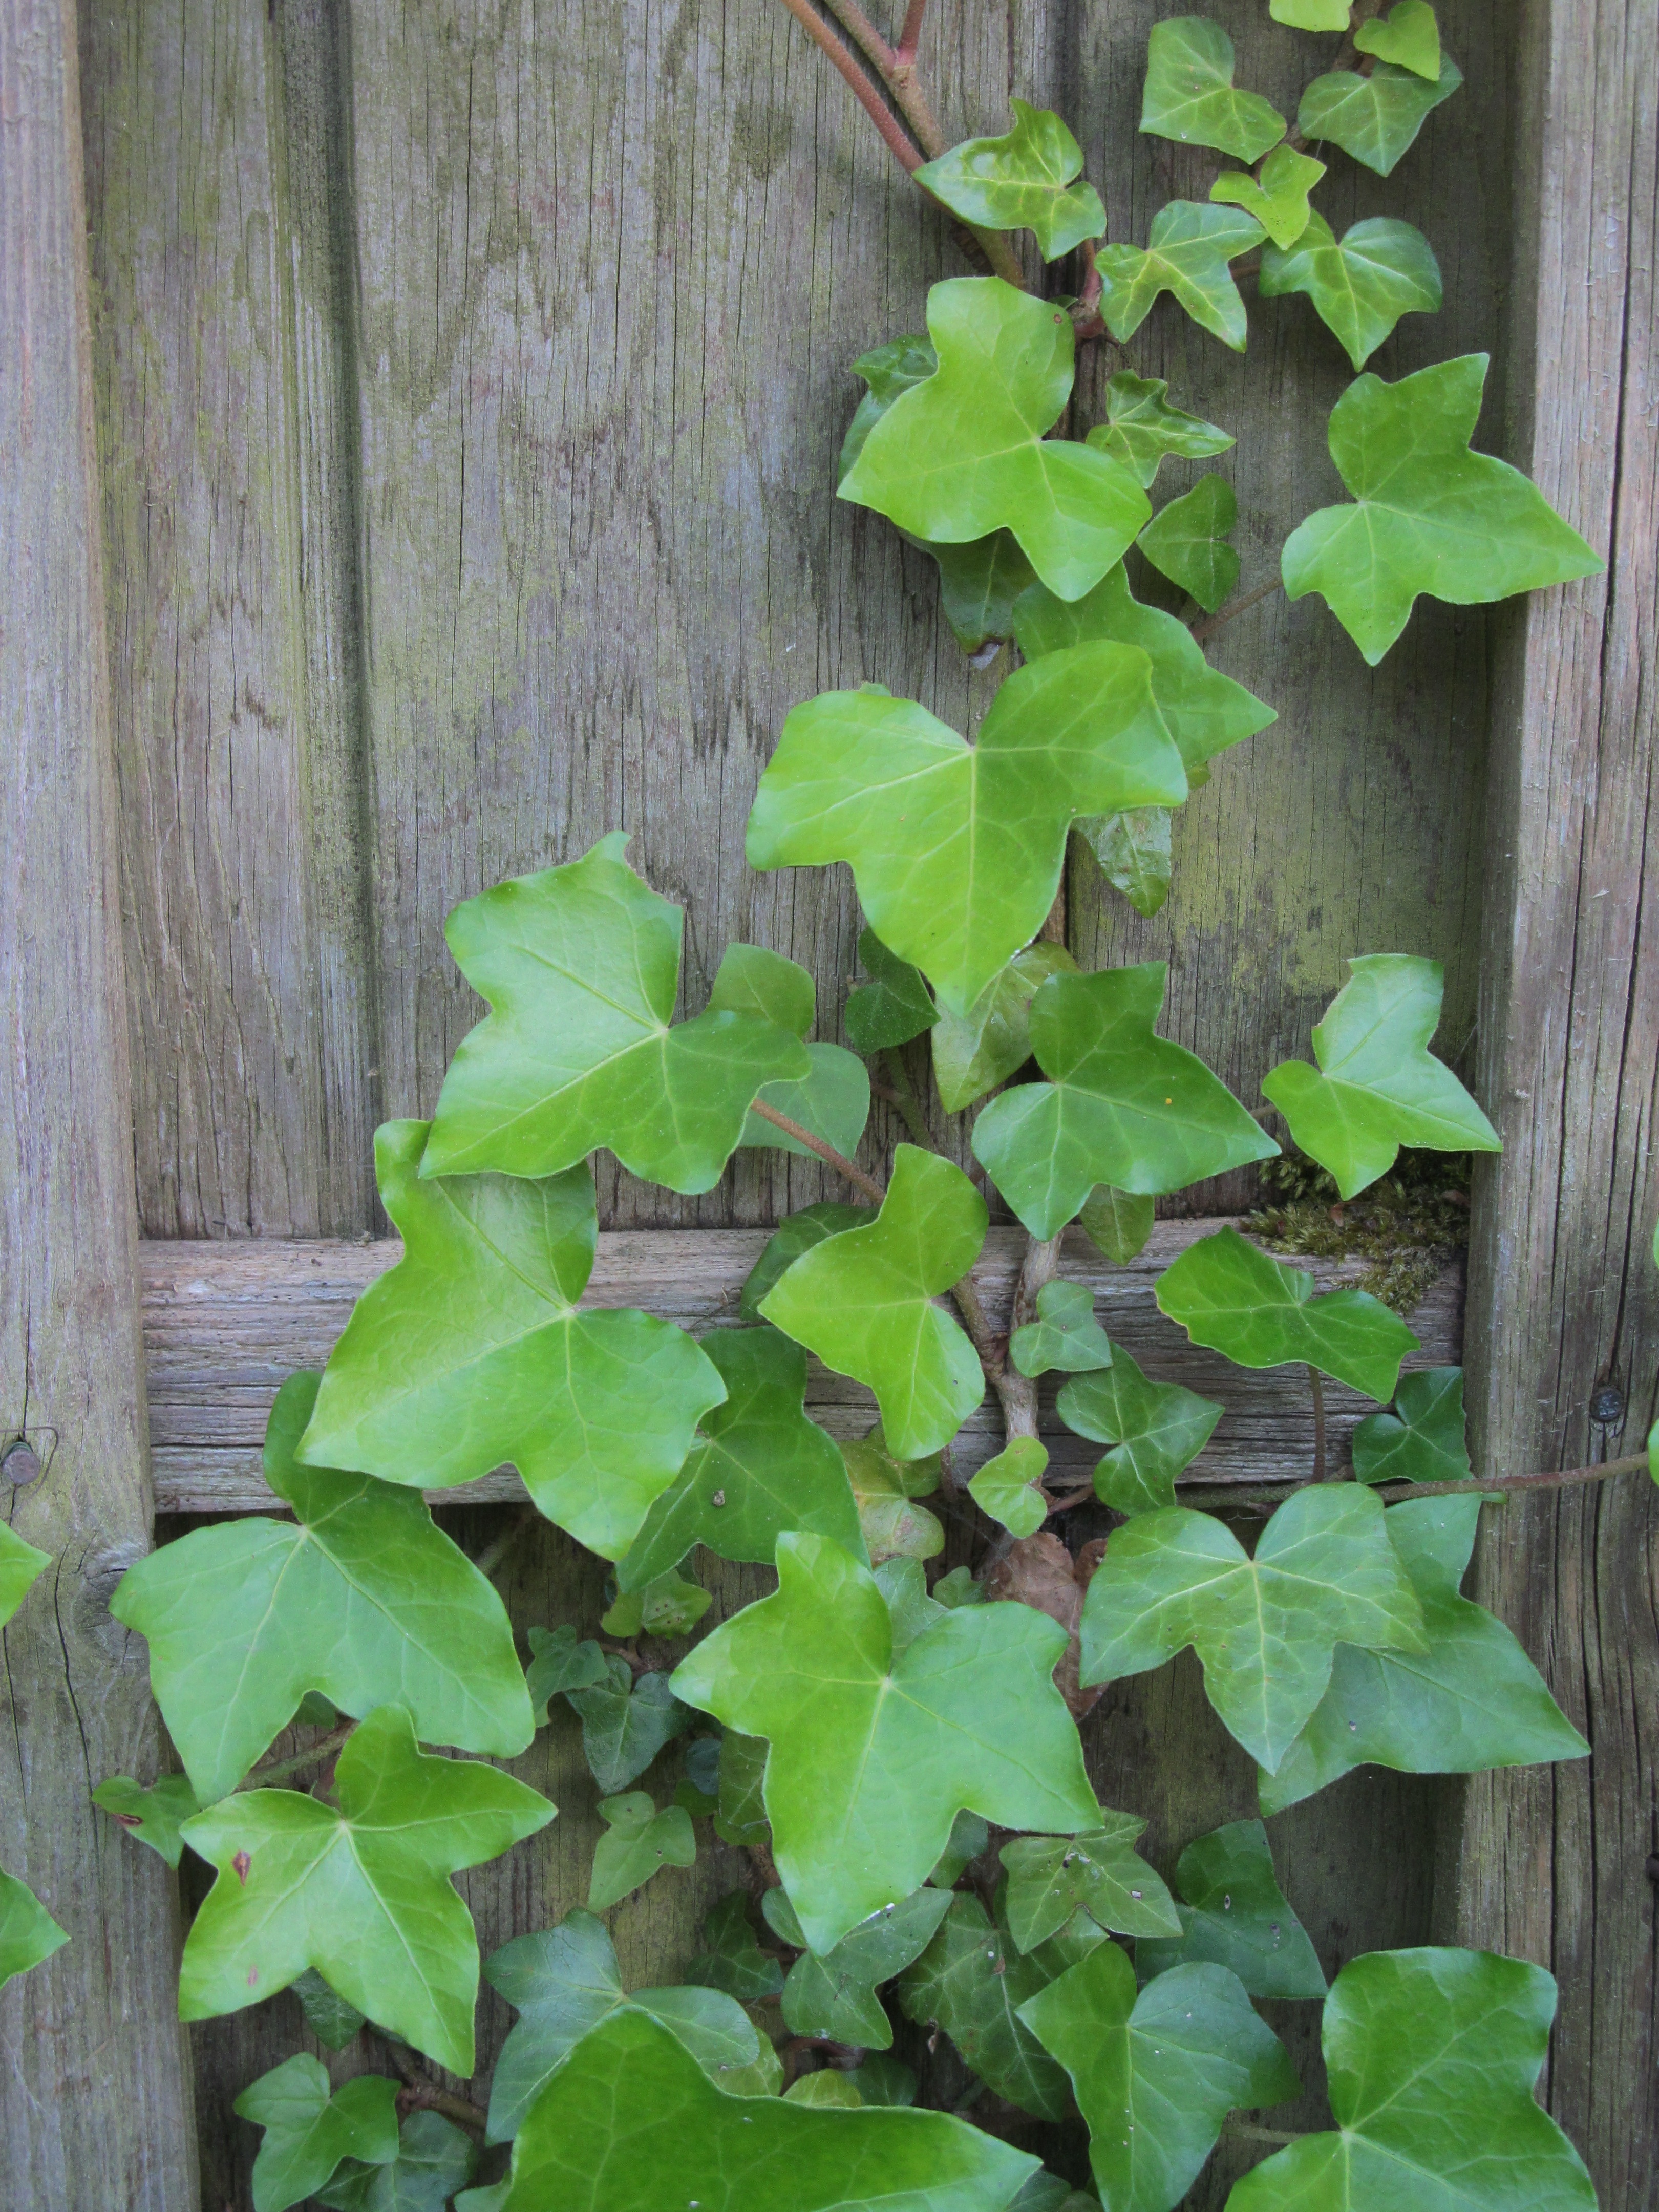
nature, plant, wood, leaf, flower, wall, green, herb, produce, ivy, grow, botany, climber, flowers, green plant, leaves, shrub, ranke, wooden wall, entwine, wall boards, flowering plant, ivy leaves, ingrowing, efeuranke, annual plant, land plant, apiales